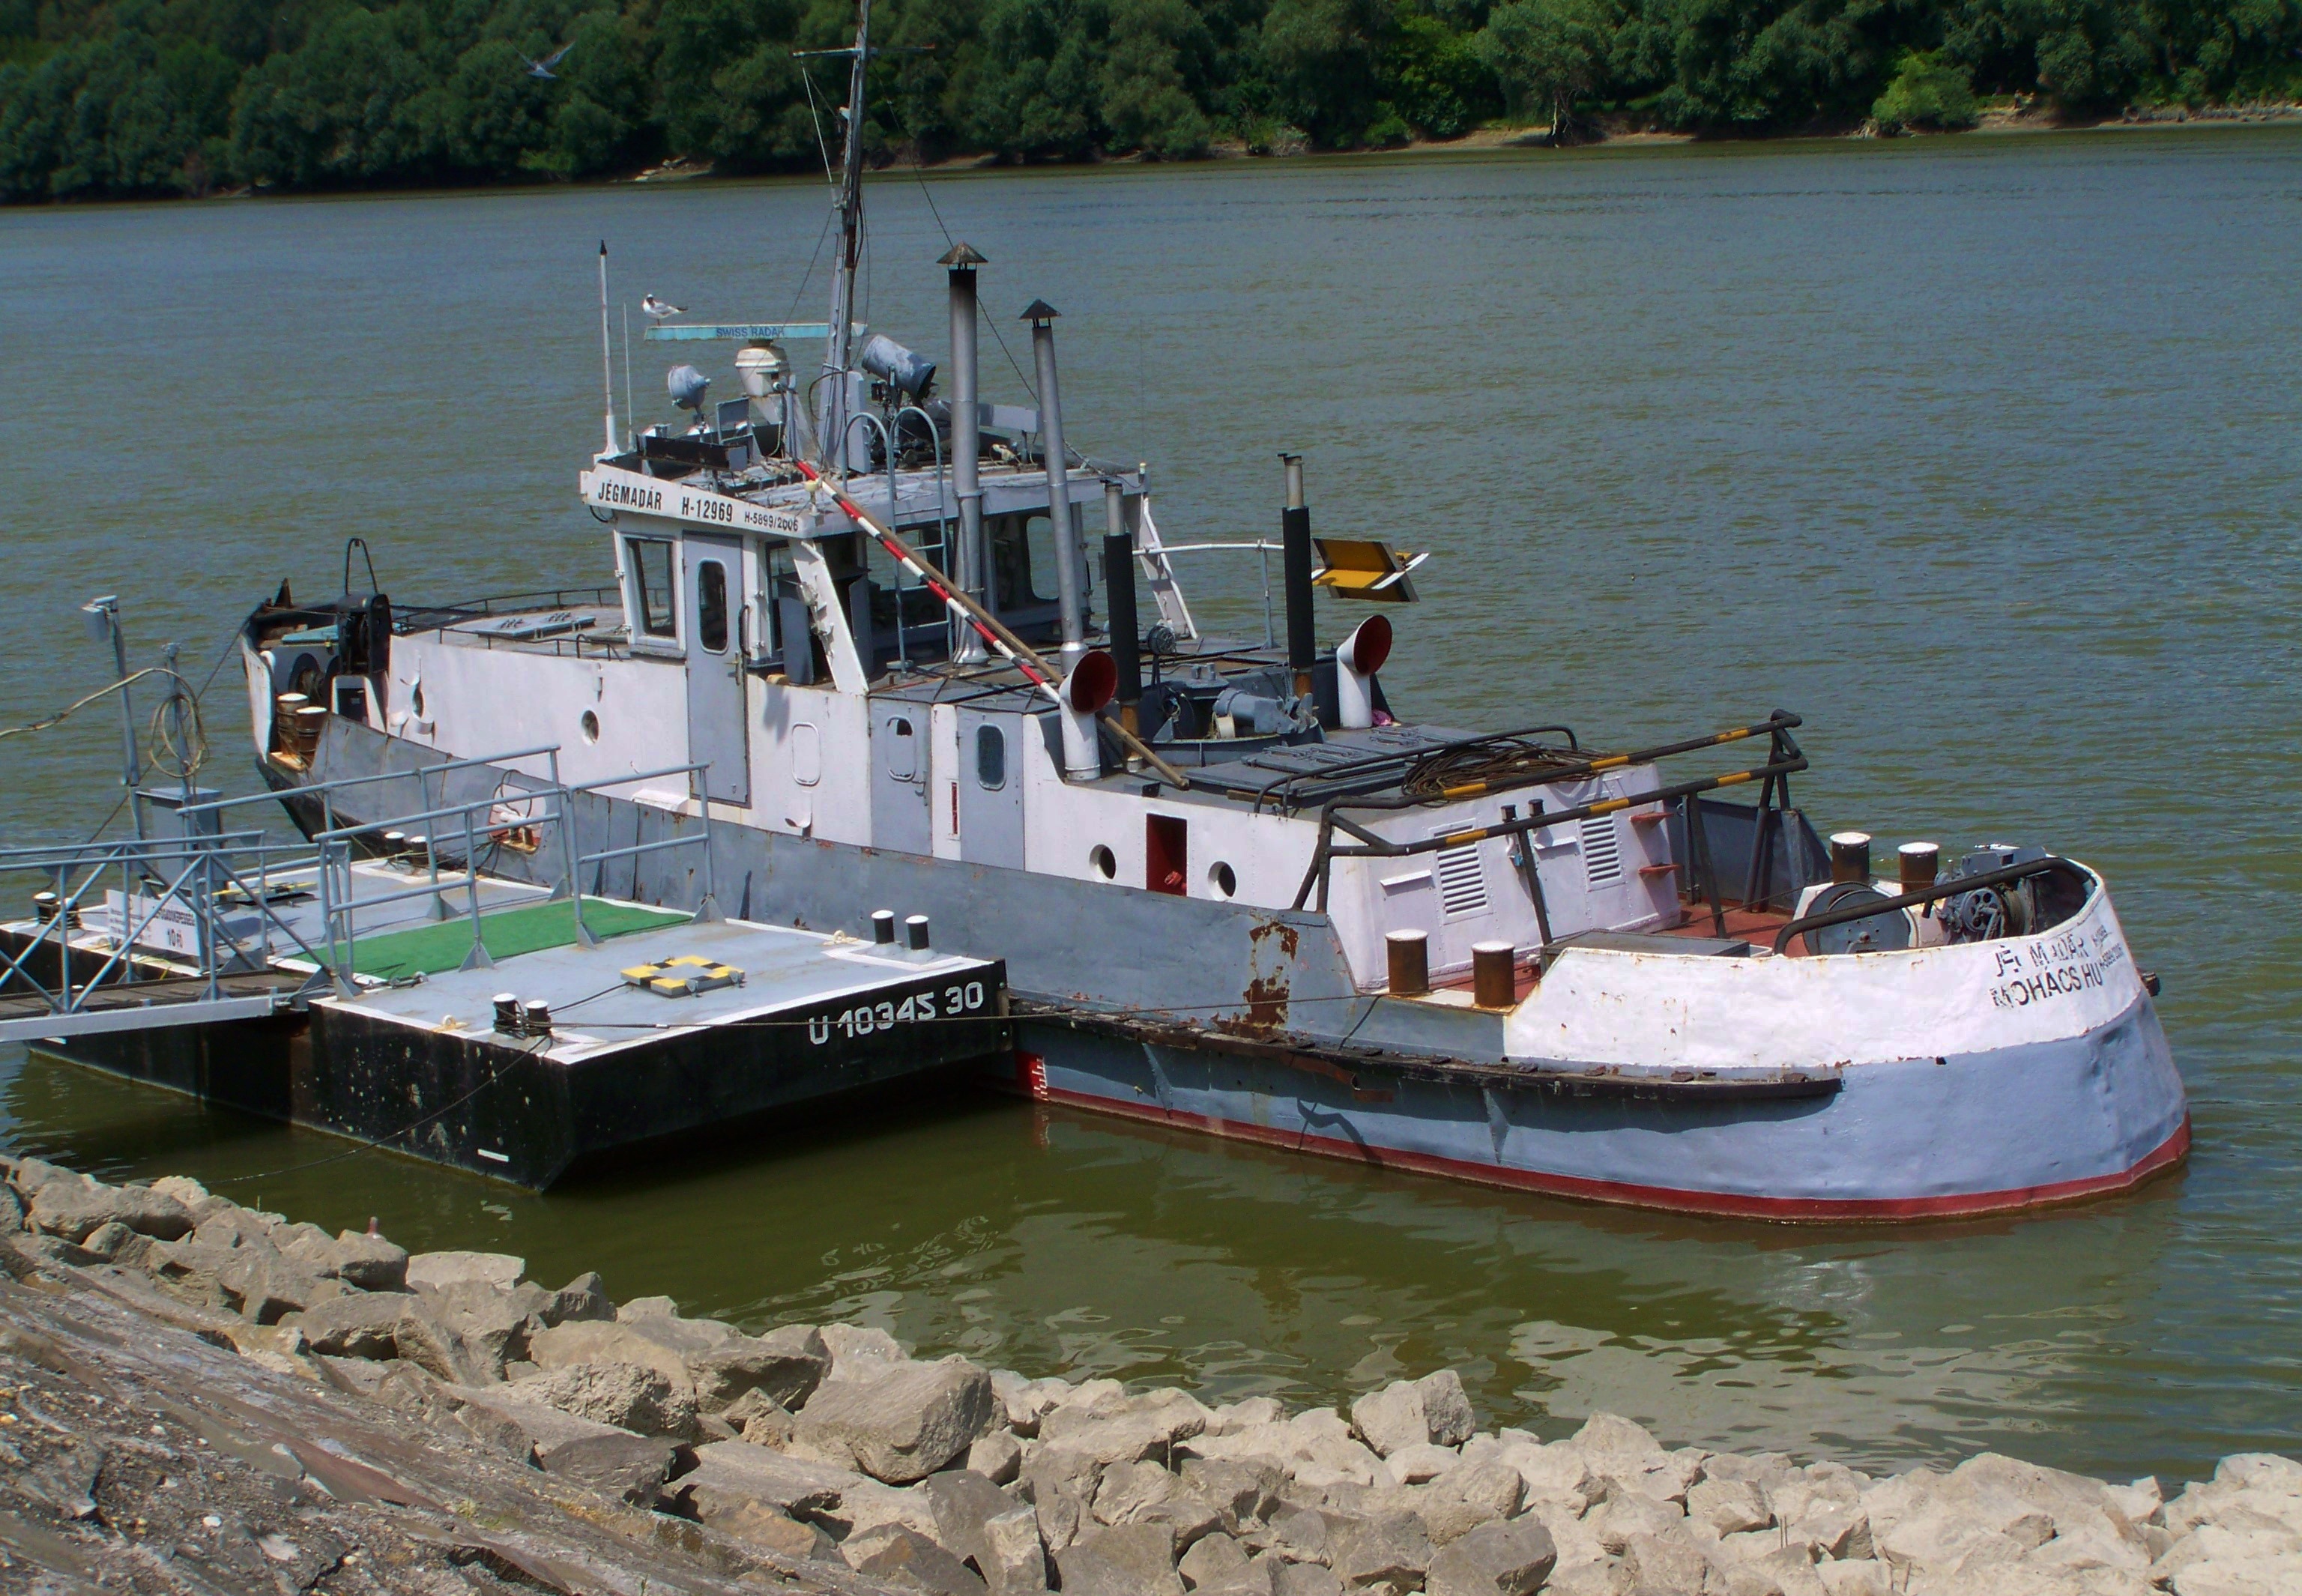
sea, dock, boat, ship, vehicle, bay, harbor, waterway, ferry, danube, boating, channel, tugboat, watercraft, fishing vessel, old boat, moh cs, small ship, patrol boat